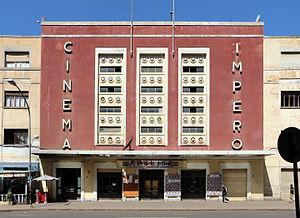
L'expression « cinéma africain » désigne les films et la production cinématographique associés aux pays d'Afrique, de l'Afrique du Nord à l'Afrique du Sud en passant par toute l'Afrique subsaharienne et Madagascar.
Asmara, ou Asmera, est la capitale et la plus grande ville de l'Érythrée. La population d'Asmara est d'environ 963 000 habitants en 2020 et son aire urbaine comptait 1 147 000 habitants en 2007.
Le cinéma Impero est un édifice Art déco situé à Asmara, capitale de l'Érythrée. Édifié durant la colonisation italienne, il ouvre ses portes en 1937.